High Five Interchange

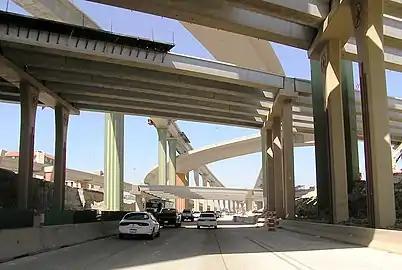
High Five Interchange under construction in 2005

The High Five Interchange project was planned as a replacement for the existing antiquated interchange, which accommodated 500,000 vehicles daily and was located in one of the most intensely developed commercial zones in Dallas. It was a collaborative project between the TxDOT, affected motorists and property owners, and the primary contractor, Zachry Construction. An essential consideration was to complete the project with as little disruption to the traffic flow as possible.